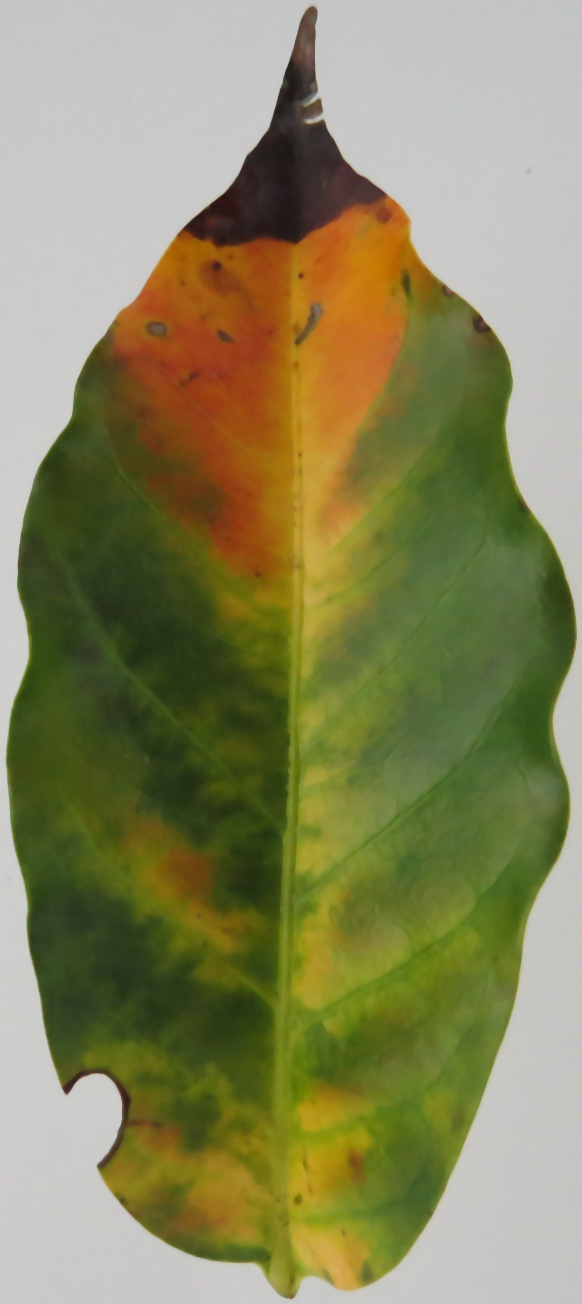
Label: phosphorus-P